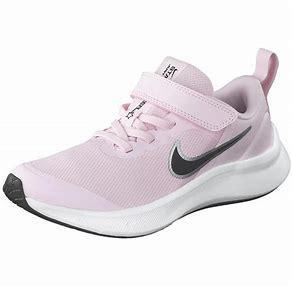
Brand: Nike
Model: Star Runner 3